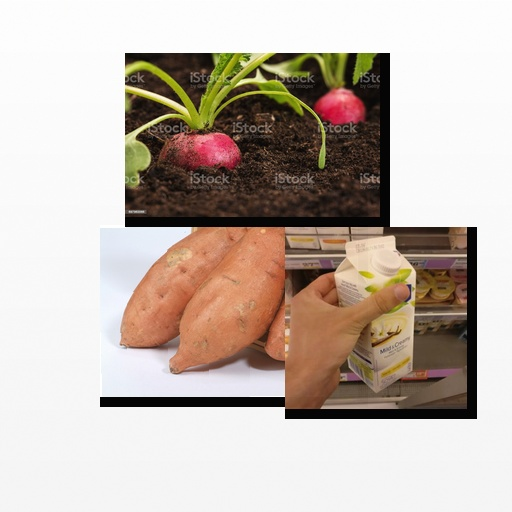
Food items: vanilla_soyghurt, radish, sweet_potato